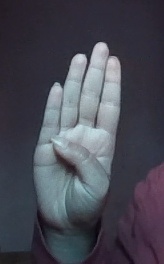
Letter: kaaf